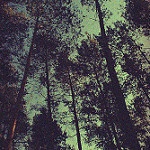
Label: forest